List of birds of China

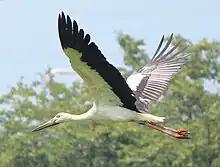
Oriental stork

Storks are large, long-legged, long-necked, wading birds with long, stout bills. Storks are mute, but bill-clattering is an important mode of communication at the nest. Their nests can be large and may be reused for many years. Many species are migratory.